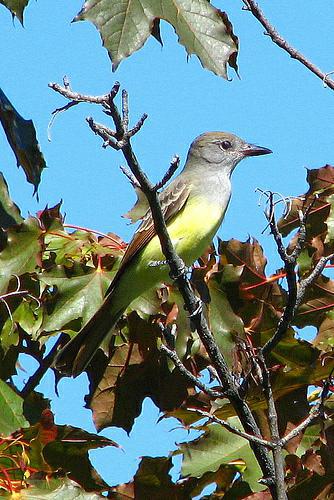
A photo of a great crested flycatcher